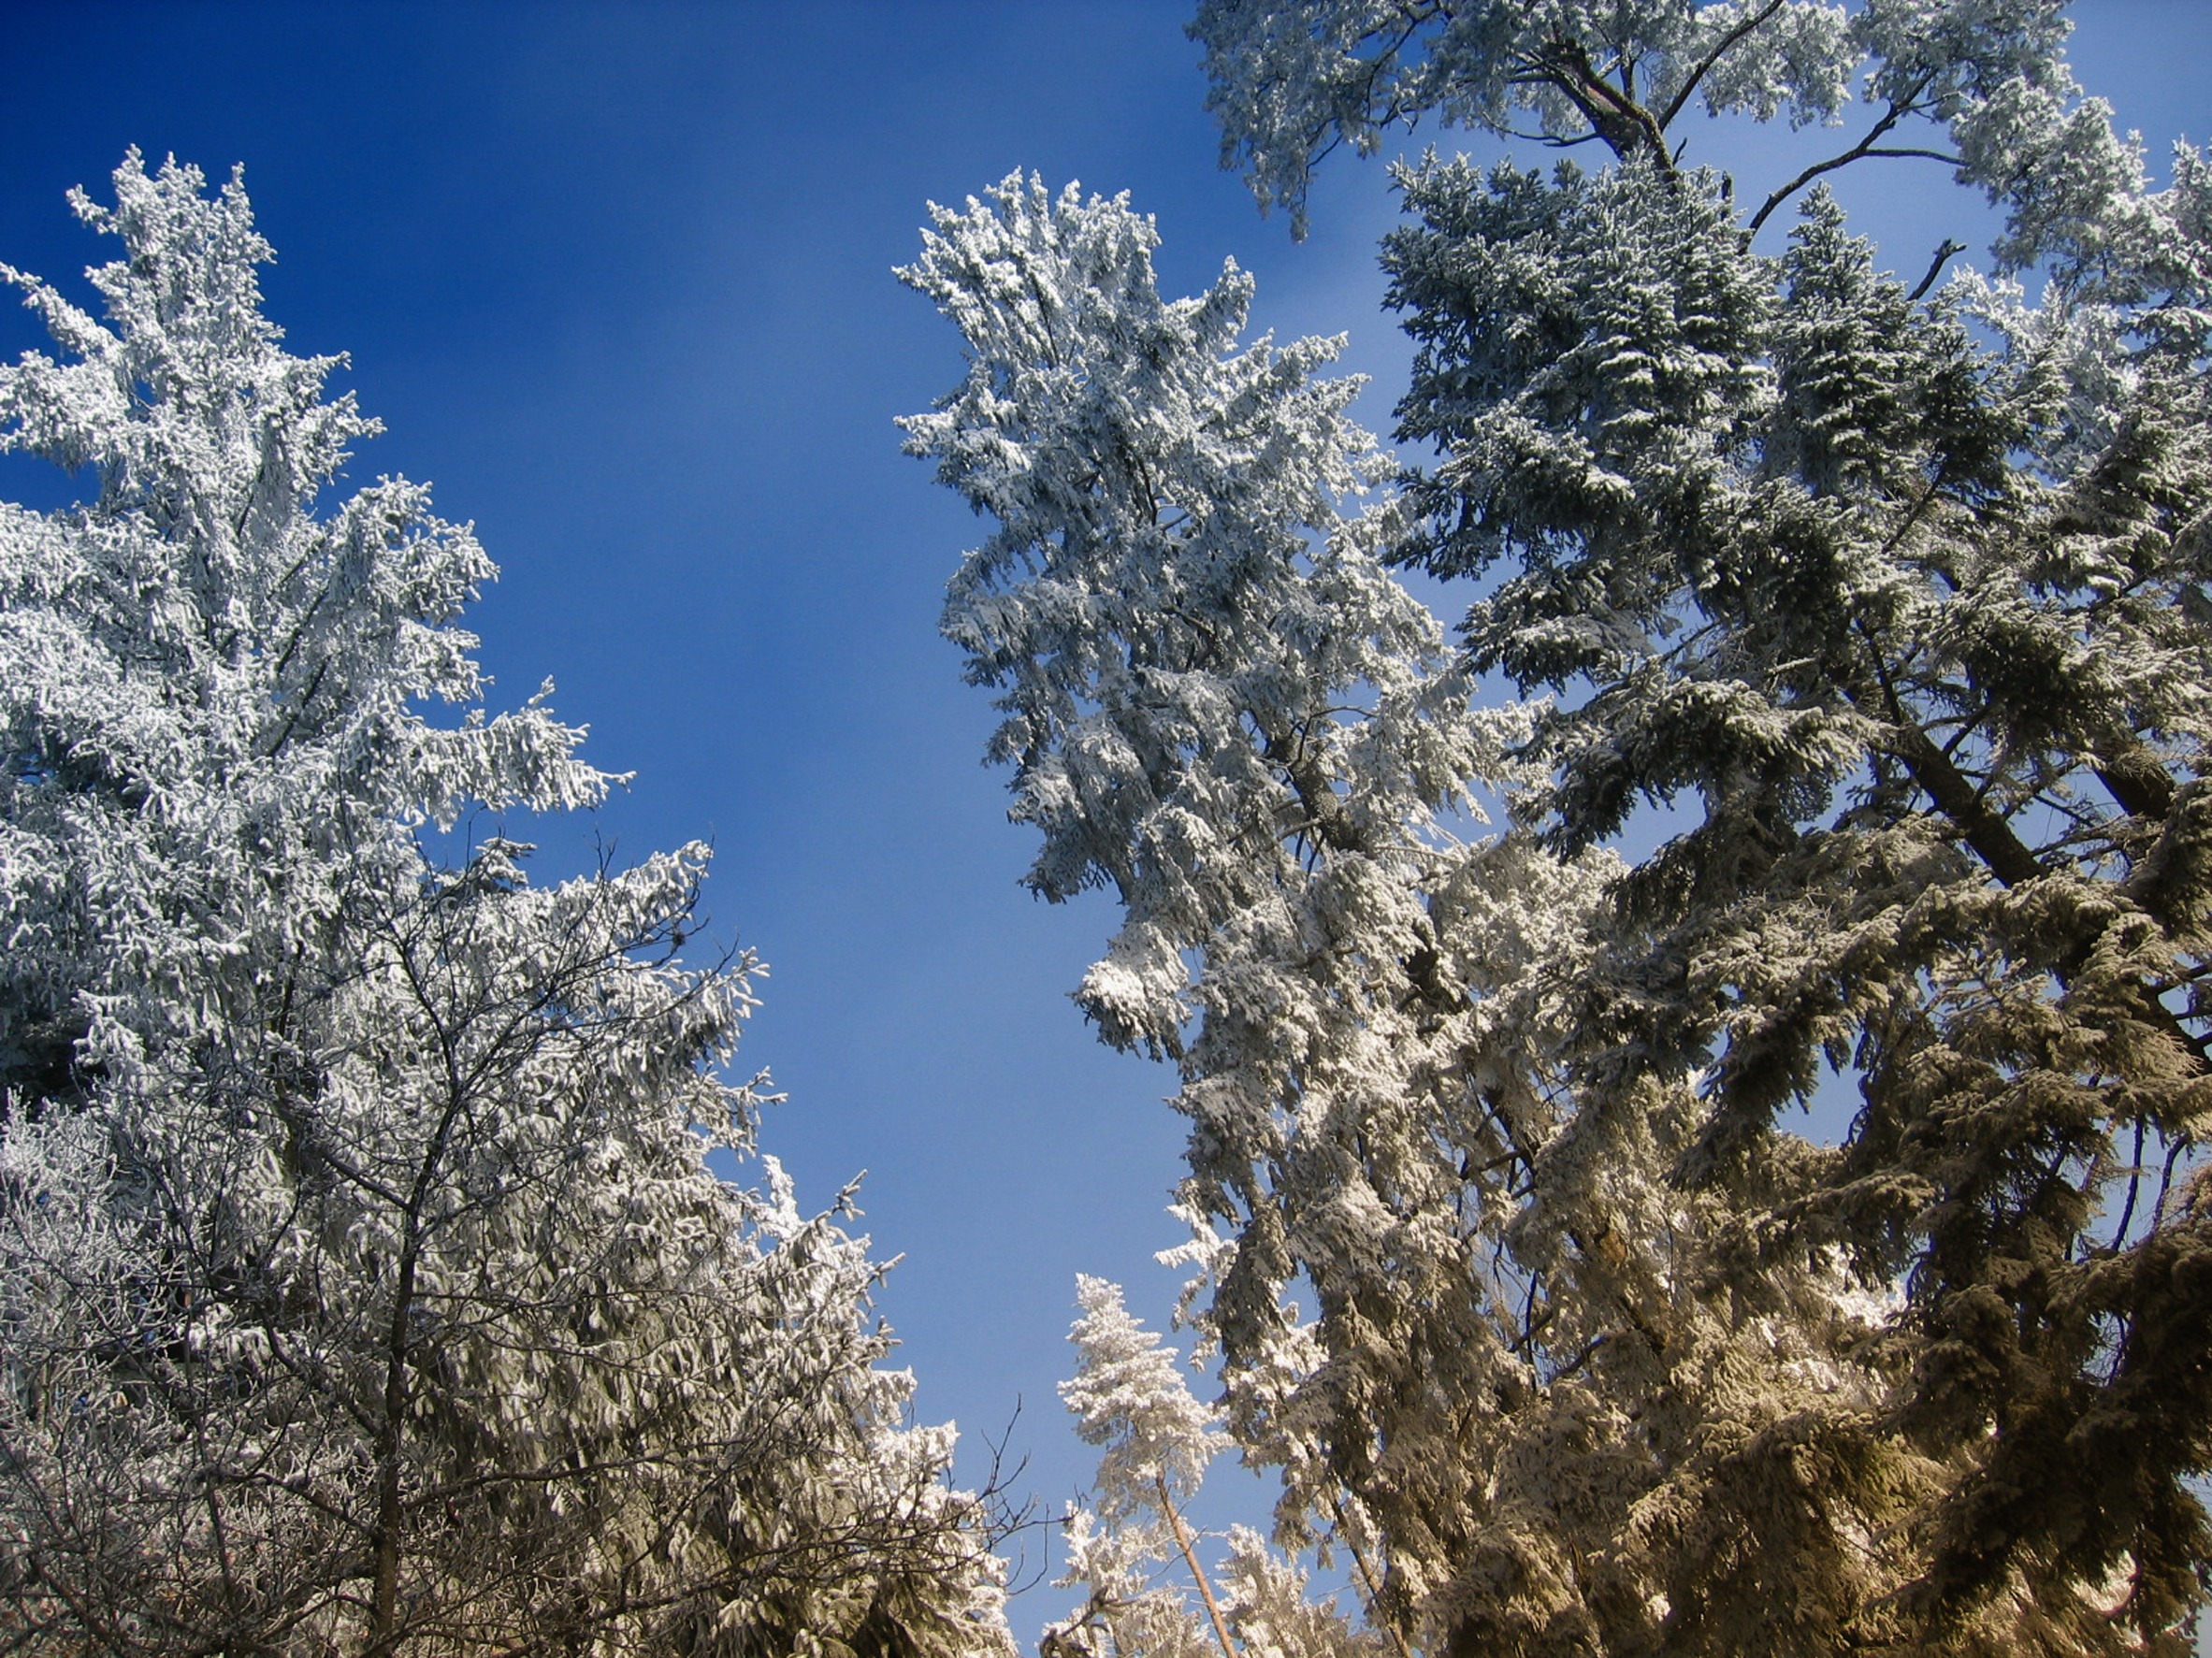
tree, nature, branch, snow, winter, plant, sky, sunlight, flower, frost, ice, weather, snowy, covered, fir, season, aesthetic, spruce, branches, wintry, winter magic, ecosystem, freezing, snow magic, biome, woody plant